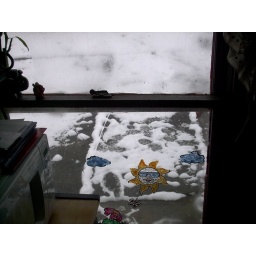
Shot of window where flying pyramid came in 2